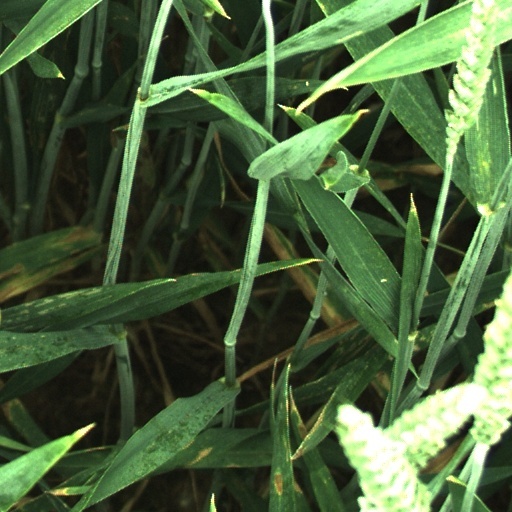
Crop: wheat